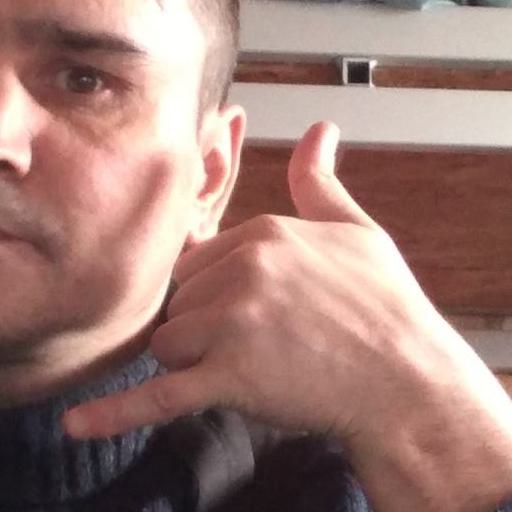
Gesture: call